List of Lepidoptera of Qatar

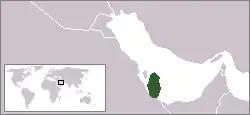
Location of Qatar

According to a recent estimate, there are about 34 Lepidoptera species (butterflies and moths) in Qatar.